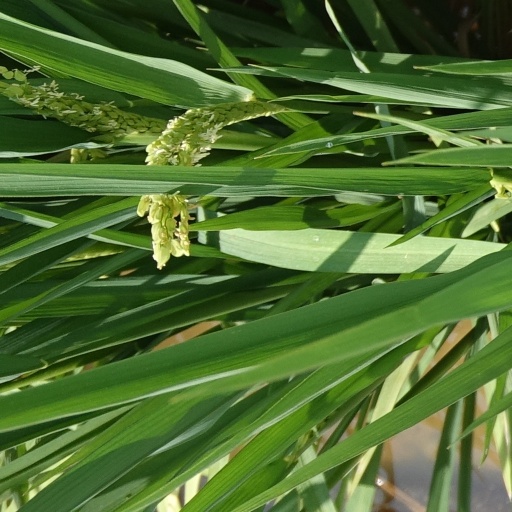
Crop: rice